Michael Fassbender

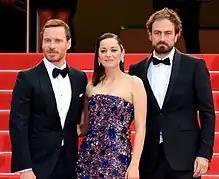
Fassbender, Marion Cotillard, and Justin Kurzel at the Cannes premiere of "Macbeth" in 2015

Fassbender co-starred in "Slow West", a western starring Kodi Smit-McPhee and Ben Mendelsohn, in 2015. He played Silas, an enigmatic traveller. Fassbender played late Apple founder and CEO Steve Jobs in the Danny Boyle-directed film "Steve Jobs", which began filming in January 2015, in San Francisco, U.S., and premiered in September of that year. The film is an adaptation of Walter Isaacson's book "Steve Jobs". The screenplay was written by Aaron Sorkin. Fassbender became attached after Christian Bale dropped out of the project. Todd McCarthy of "The Hollywood Reporter" praised Fassbender writing, "while [he] doesn't closely physically resemble the man, he fully delivers the essentials of how we have come to perceive the man". His performance saw him nominated for the Academy Award, BAFTA Award, Golden Globe Award, and Screen Actors Guild Award for Best Actor.